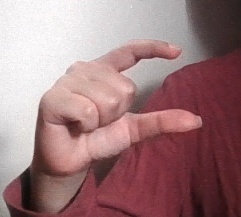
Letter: dal